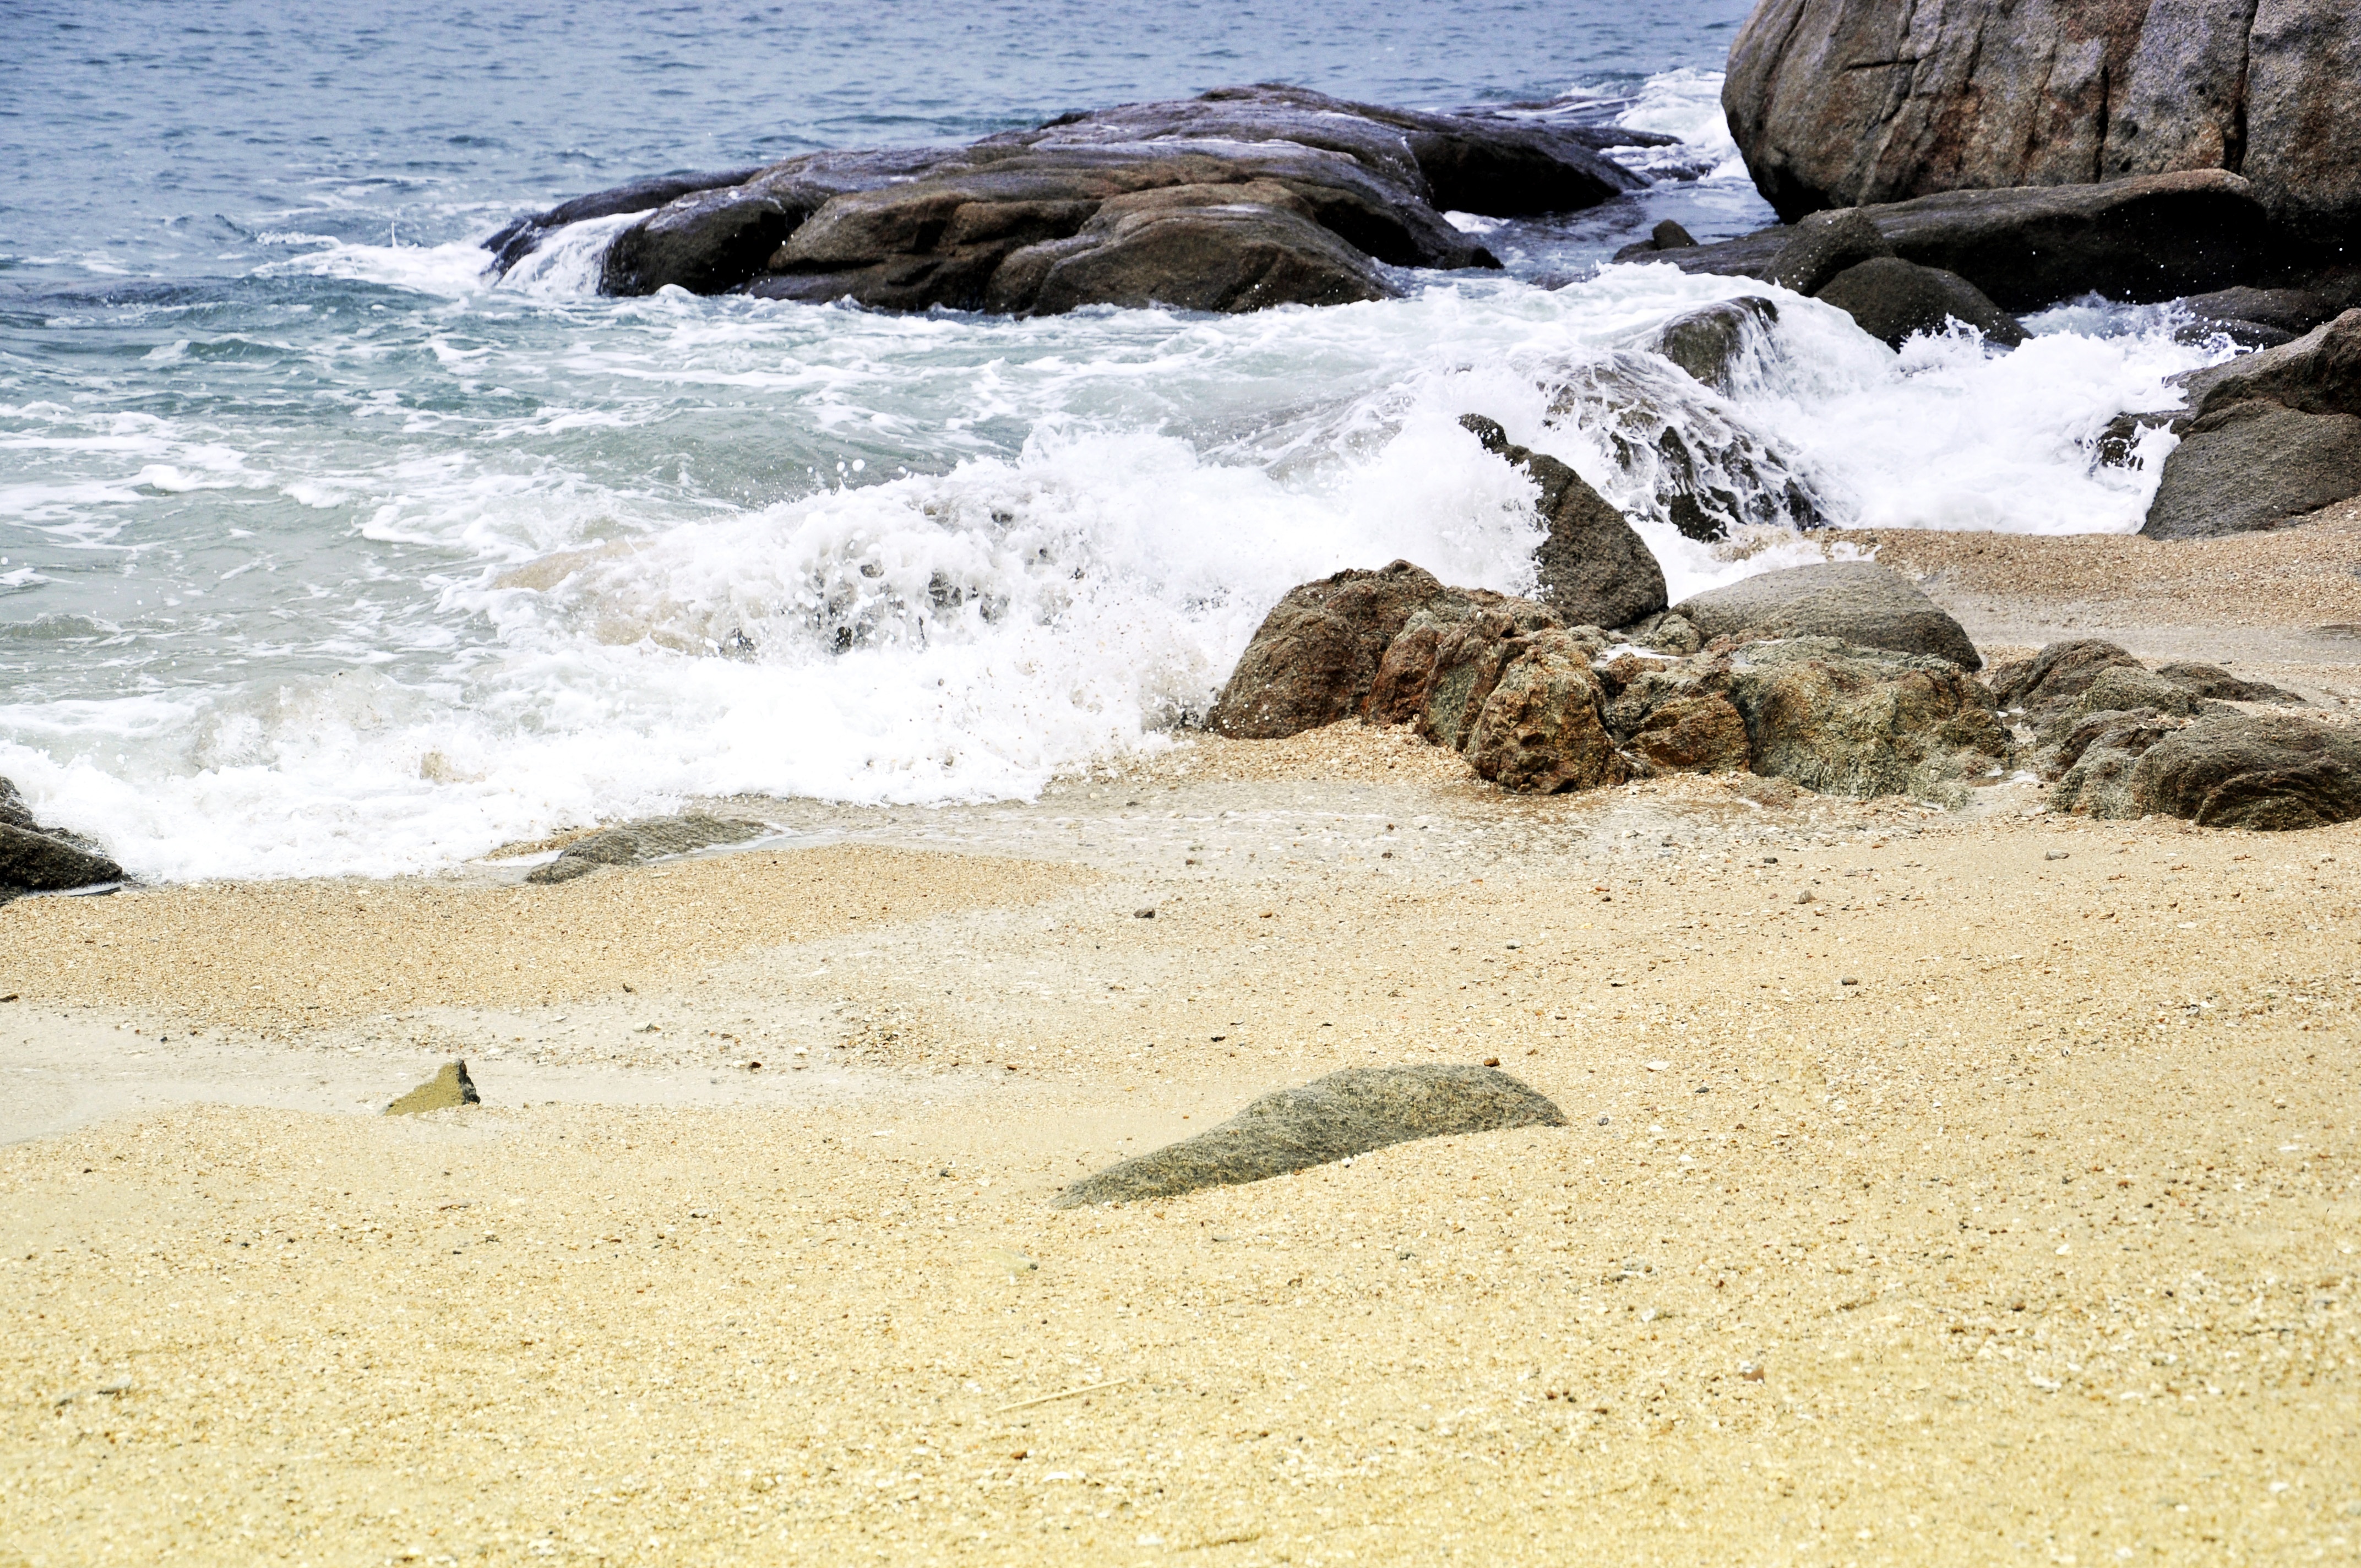
beach, sea, coast, sand, rock, ocean, shore, wave, material, body of water, wind wave, sand and stones